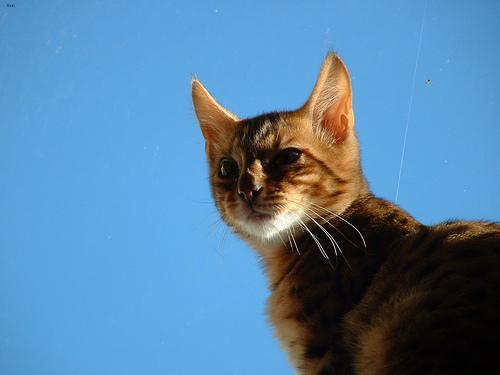
Breed: Bengal